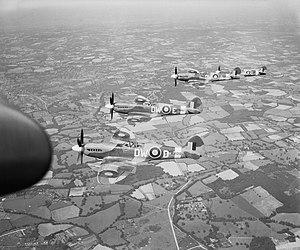
Le No. 610 Squadron surnommé County of Chester est un escadron de la Royal Air Force et plus précisément de la Royal Auxiliary Air Force.